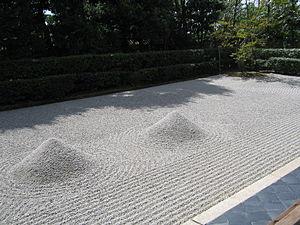
L’histoire du Japon commence avec le peuplement d'un groupe d'îles au sud-est de la péninsule coréenne, environ 100 000 ans av. J.-C. Les premières traces d'industrie, des pierres polies, remontent à 32 000 ans. Des poteries, parmi les plus anciennes de l'humanité, sont produites vers 13 000 ans avant notre ère lors de la période Jōmon, et comprennent les premières formes d'œuvres artistiques : les dogū. 400 ans avant notre ère sont introduites des technologies venant de Chine et de Corée comme la riziculture et la fonte du bronze et du fer.
Daisen-in est un temple bouddhiste zen situé dans le nord de Kyōto. Le temple fait partie d'un ensemble de temples plus vaste dont il est un temple secondaire : le Daitoku-ji, classé trésor national du Japon.